Zhangfuyuan station

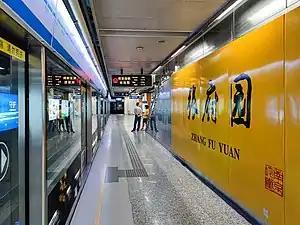

Zhangfuyuan station, is a station of Line 1 of the Nanjing Metro. It started operations on 3 September 2005 as part of the line's Phase I from to .